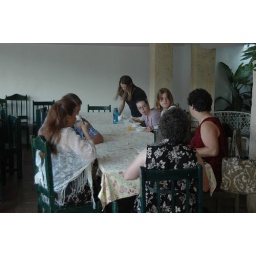
Some of the girls having breakfast in the dining area of the compound